The Bugs Bunny Birthday Blowout

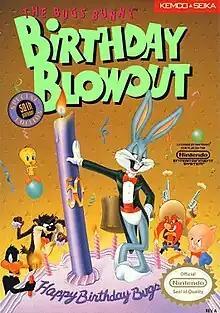
North American cover art

The Bugs Bunny Birthday Blowout, known in Japan and on the title screen as and in Europe as The Bugs Bunny Blowout, is a platform video game developed and published by Kemco for the Nintendo Entertainment System in 1990.